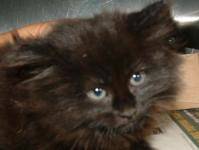
Label: cat